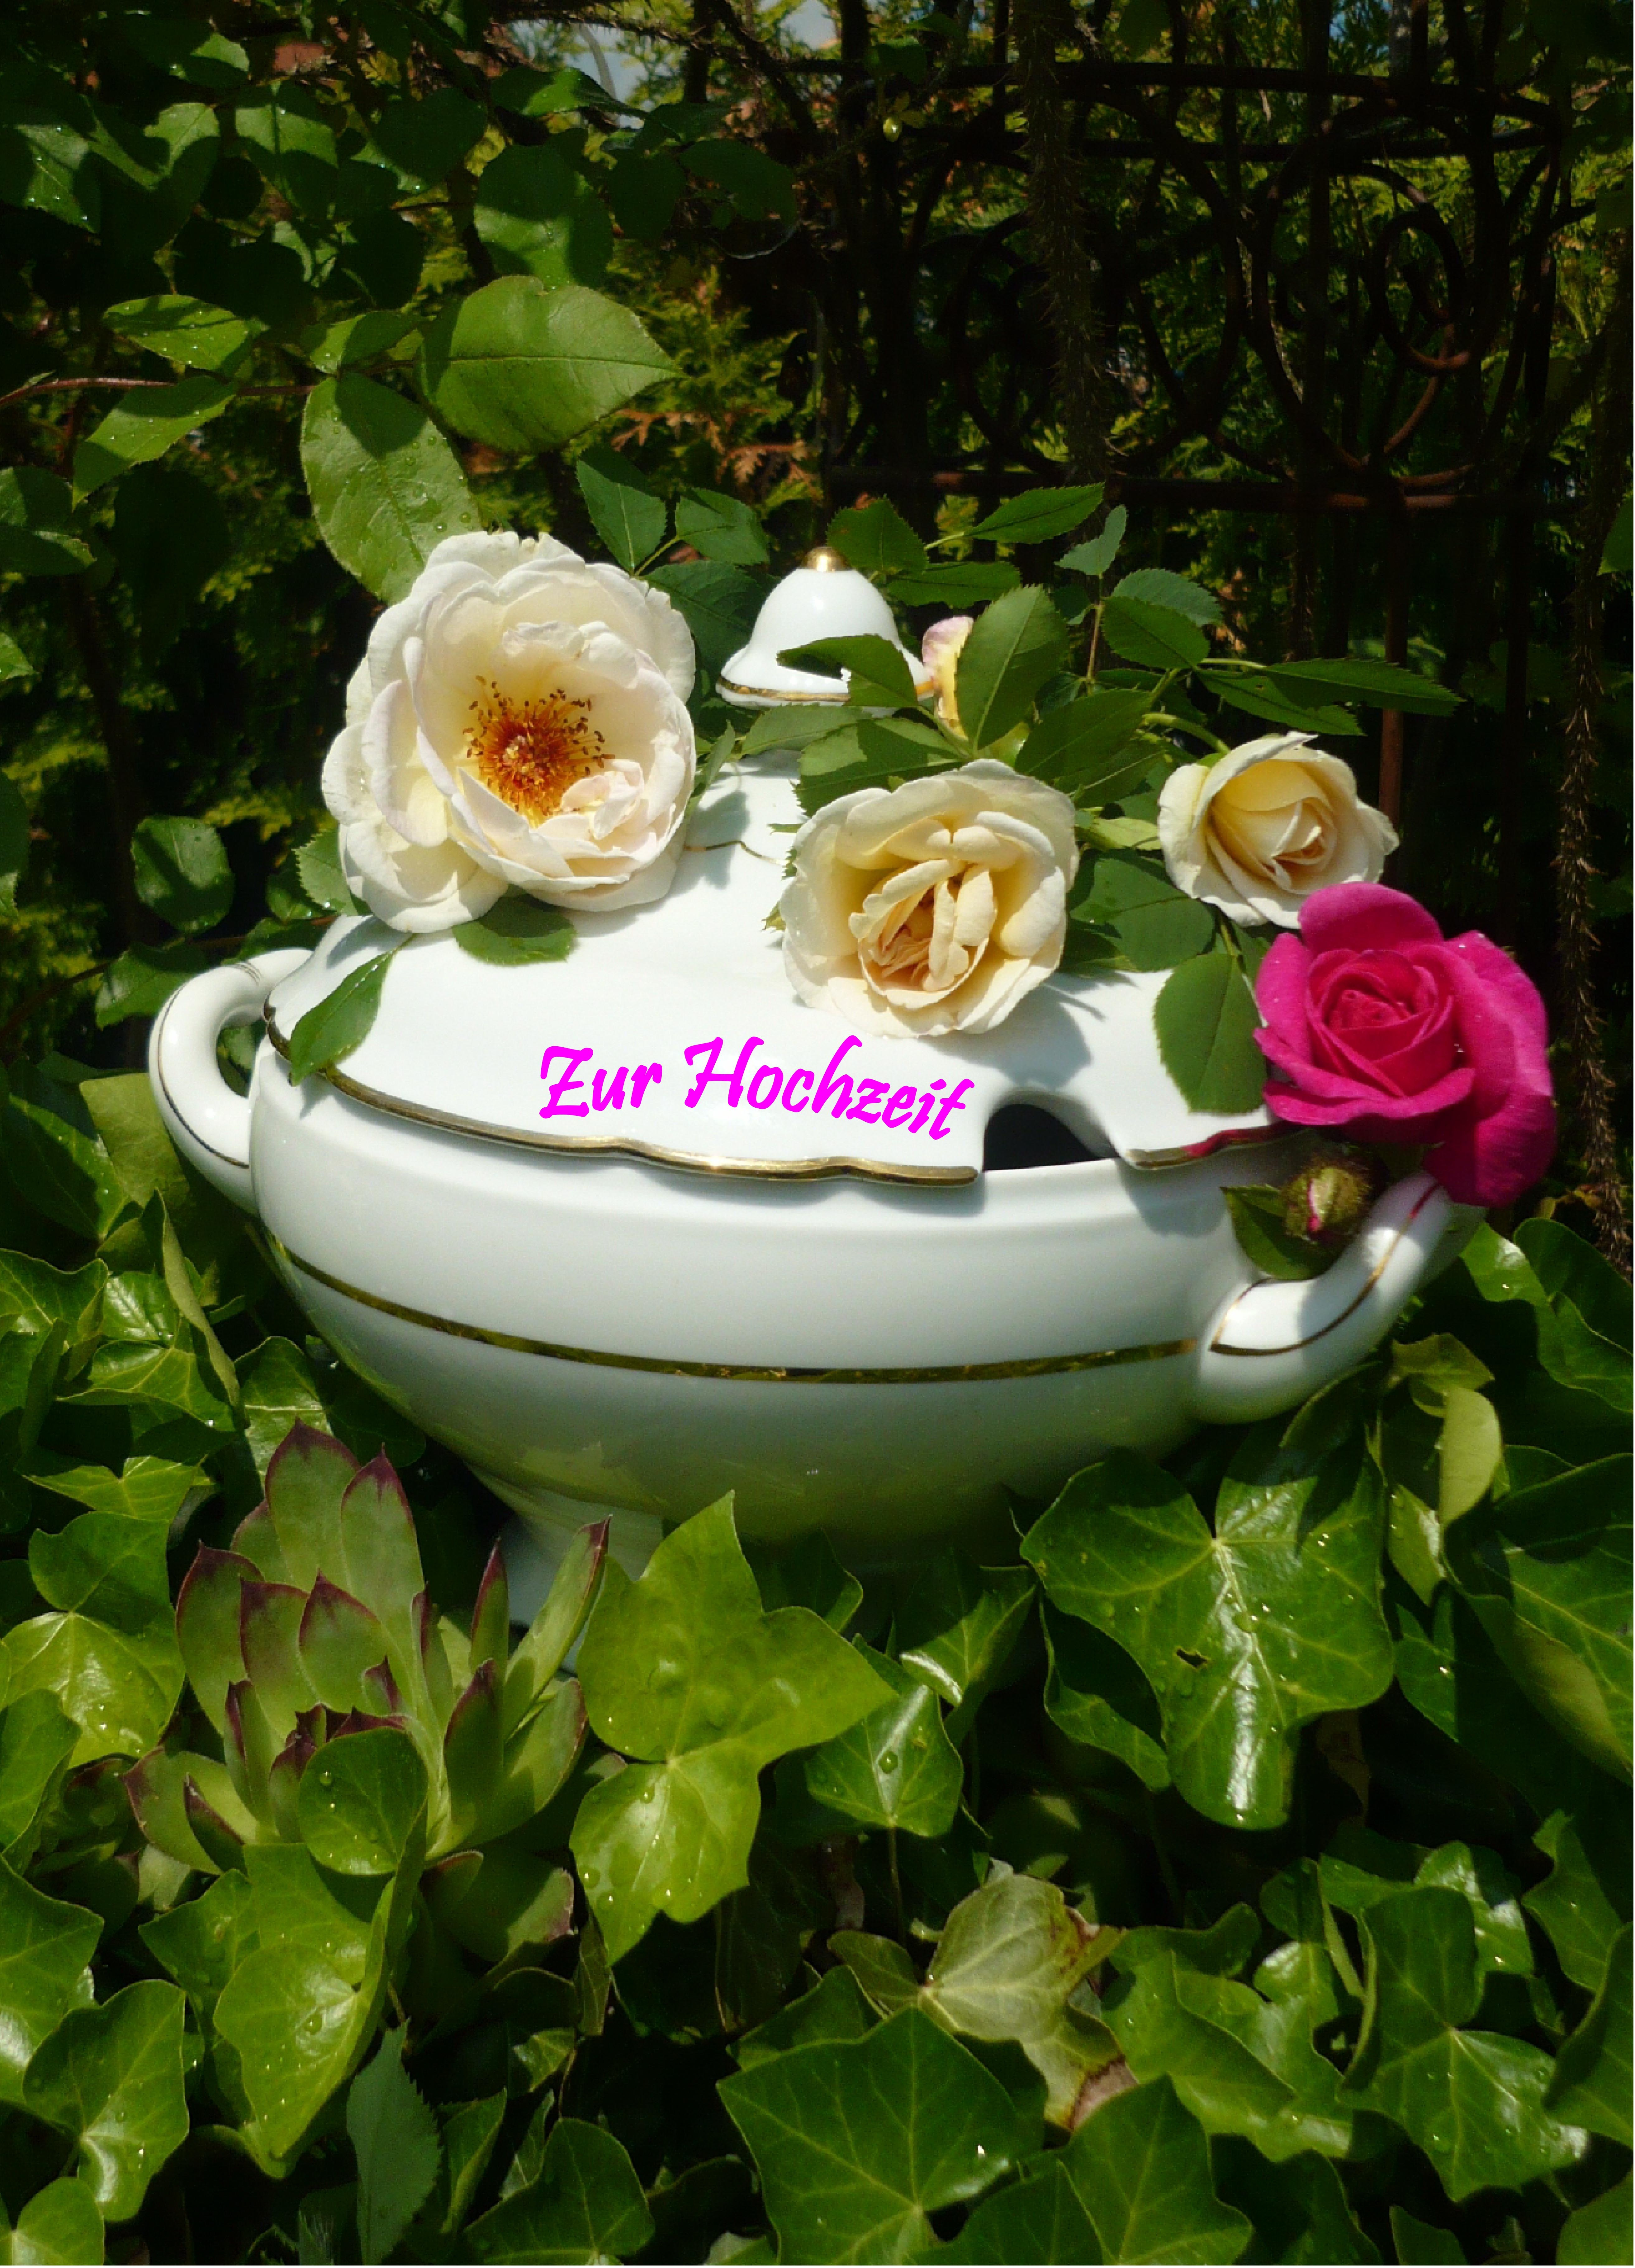
plant, leaf, flower, petal, pond, love, rose, bowl, green, romance, botany, garden, wedding, flora, roses, greeting, floristry, congratulations, water feature, marry, flowering plant, garden roses, rose family, floral design, land plant, flower arranging